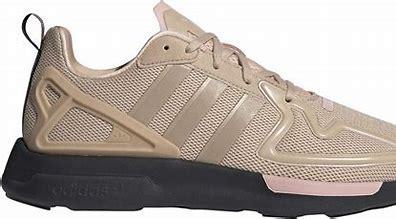
Brand: Adidas
Model: ZX 2K Flux